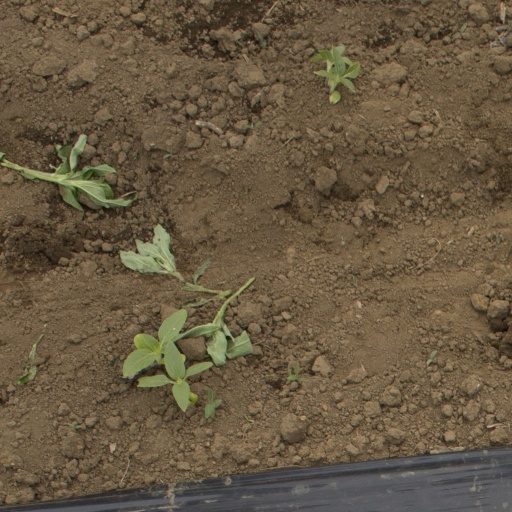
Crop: Jerusalem artichoke